Plantation complexes in the Southern United States

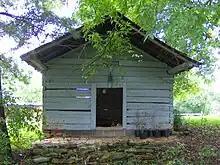
Smokehouse at Wheatlands near Sevierville, Tennessee

A crucial residential structure on larger plantations was an overseer's house. The overseer was largely responsible for the success or failure of an estate, making sure that quotas were met and sometimes meting out punishment for infractions by the enslaved. The overseer was responsible for healthcare, with enslaved people and slave houses inspected routinely. He was also the record keeper of most crop inventories and held the keys to various storehouses.